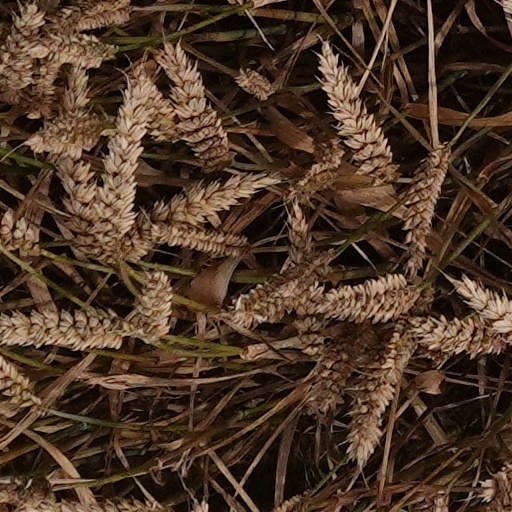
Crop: wheat